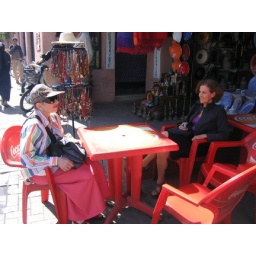
Coke donates tables and chairs to restaurants around the world